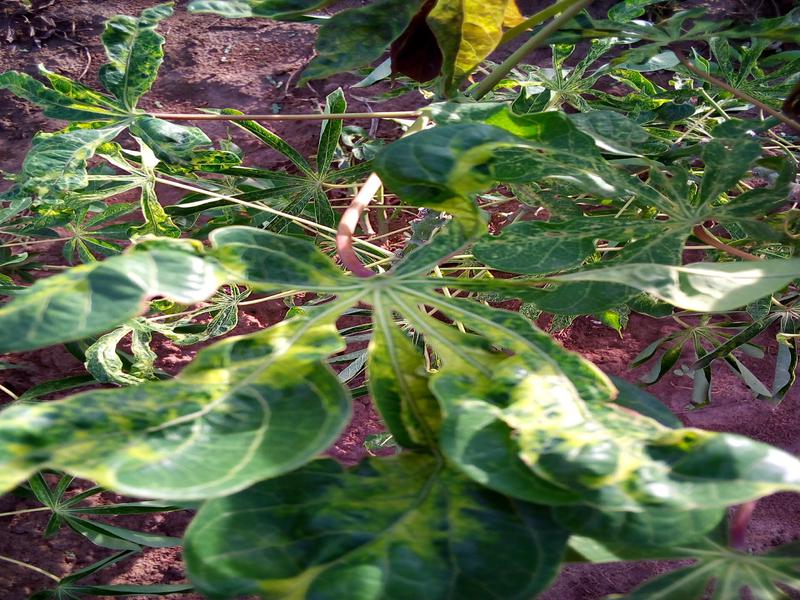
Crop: cassava
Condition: mosaic_disease